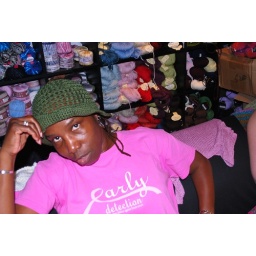
Finished cute hat by Sandra